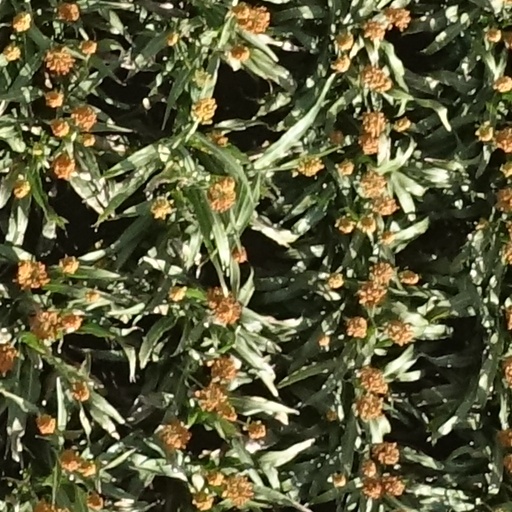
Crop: sorghum